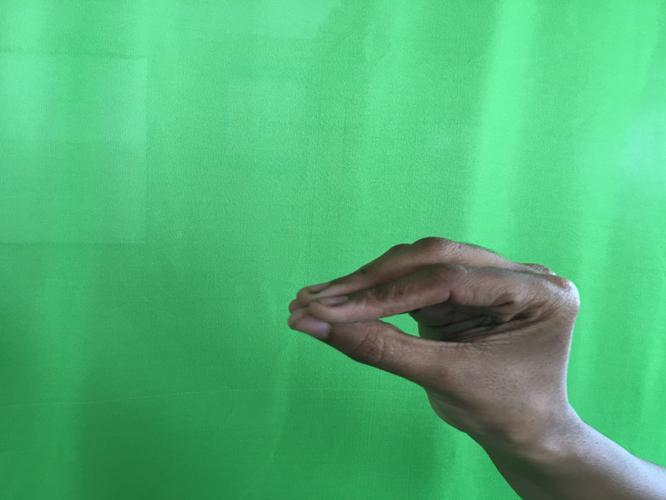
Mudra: Mukulam
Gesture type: single_hand